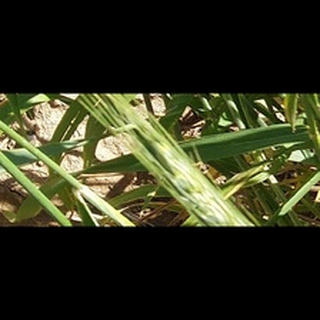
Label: healthy_wheat